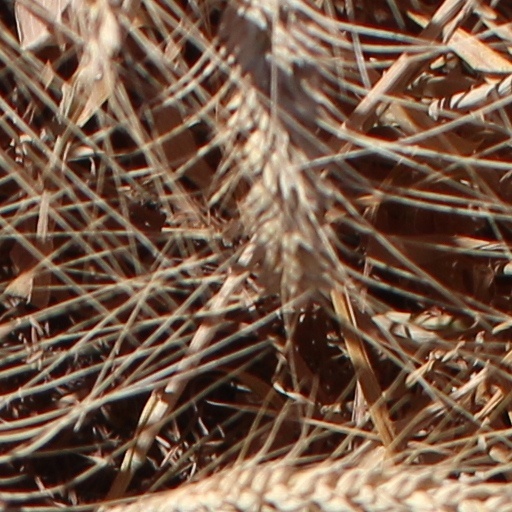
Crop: wheat